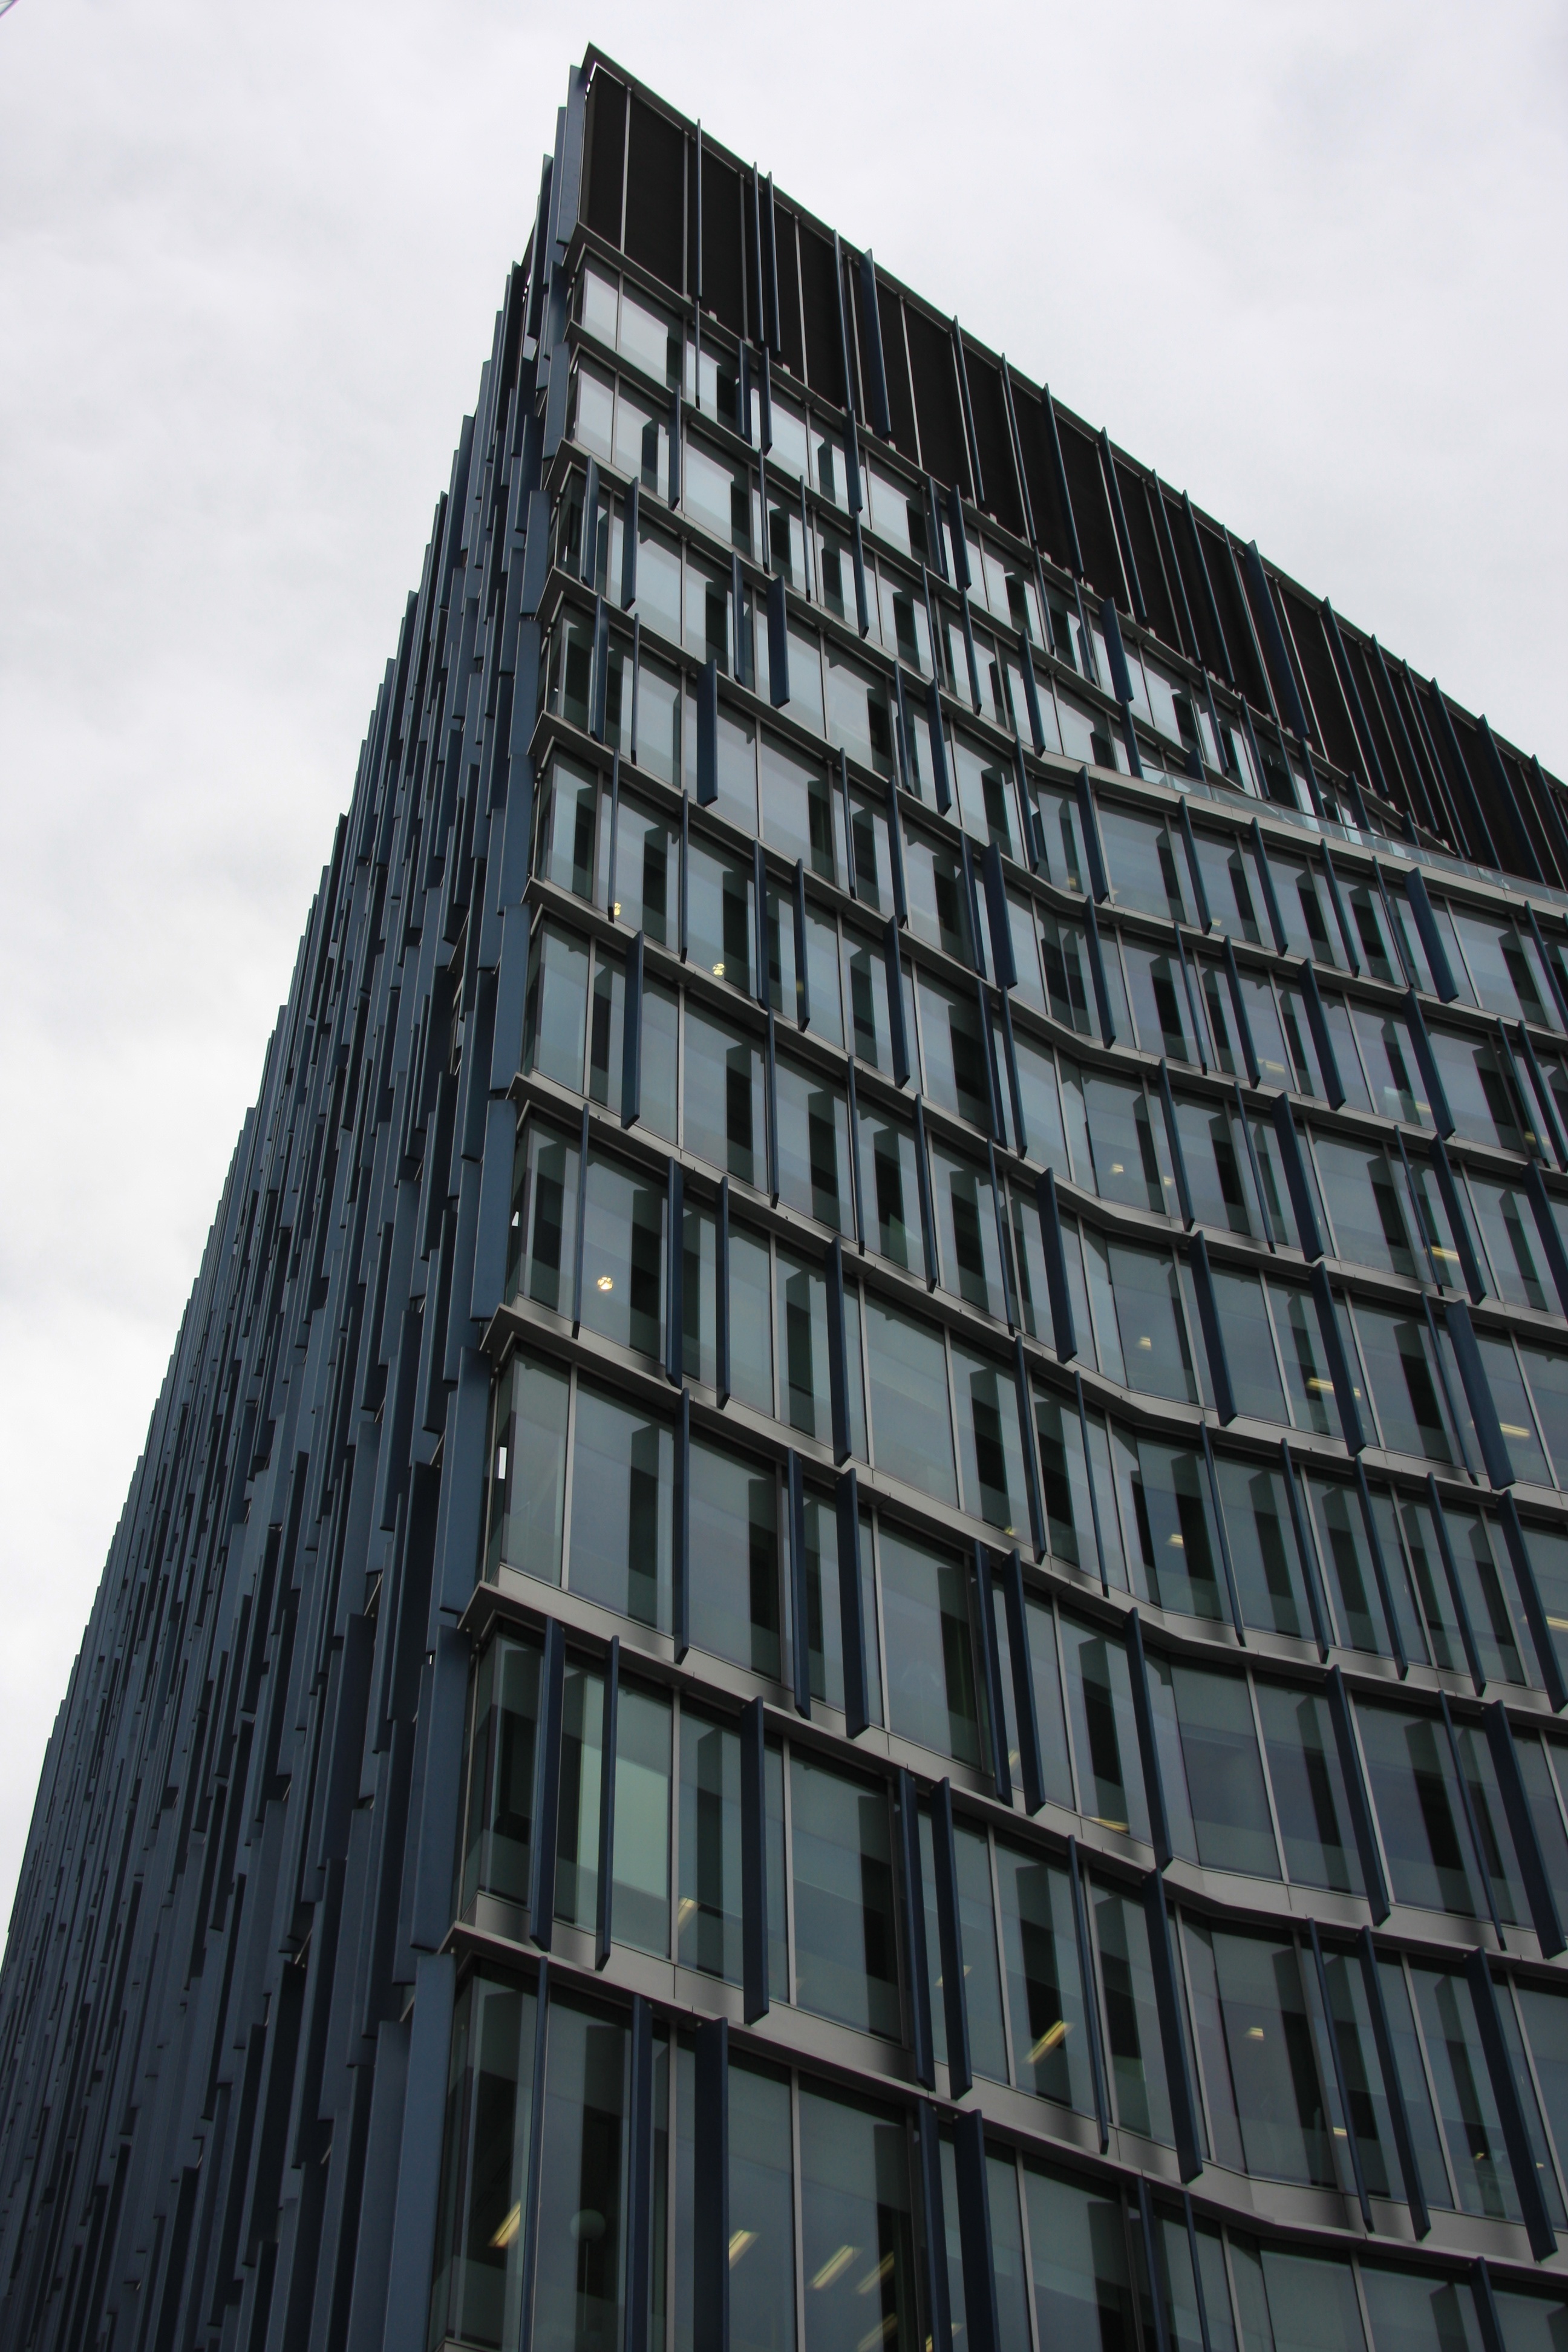
architecture, skyline, glass, building, city, skyscraper, urban, cityscape, downtown, high, tower, corporate, facade, modern, tower block, headquarters, condominium, business building, urban area, residential area, brutalist architecture